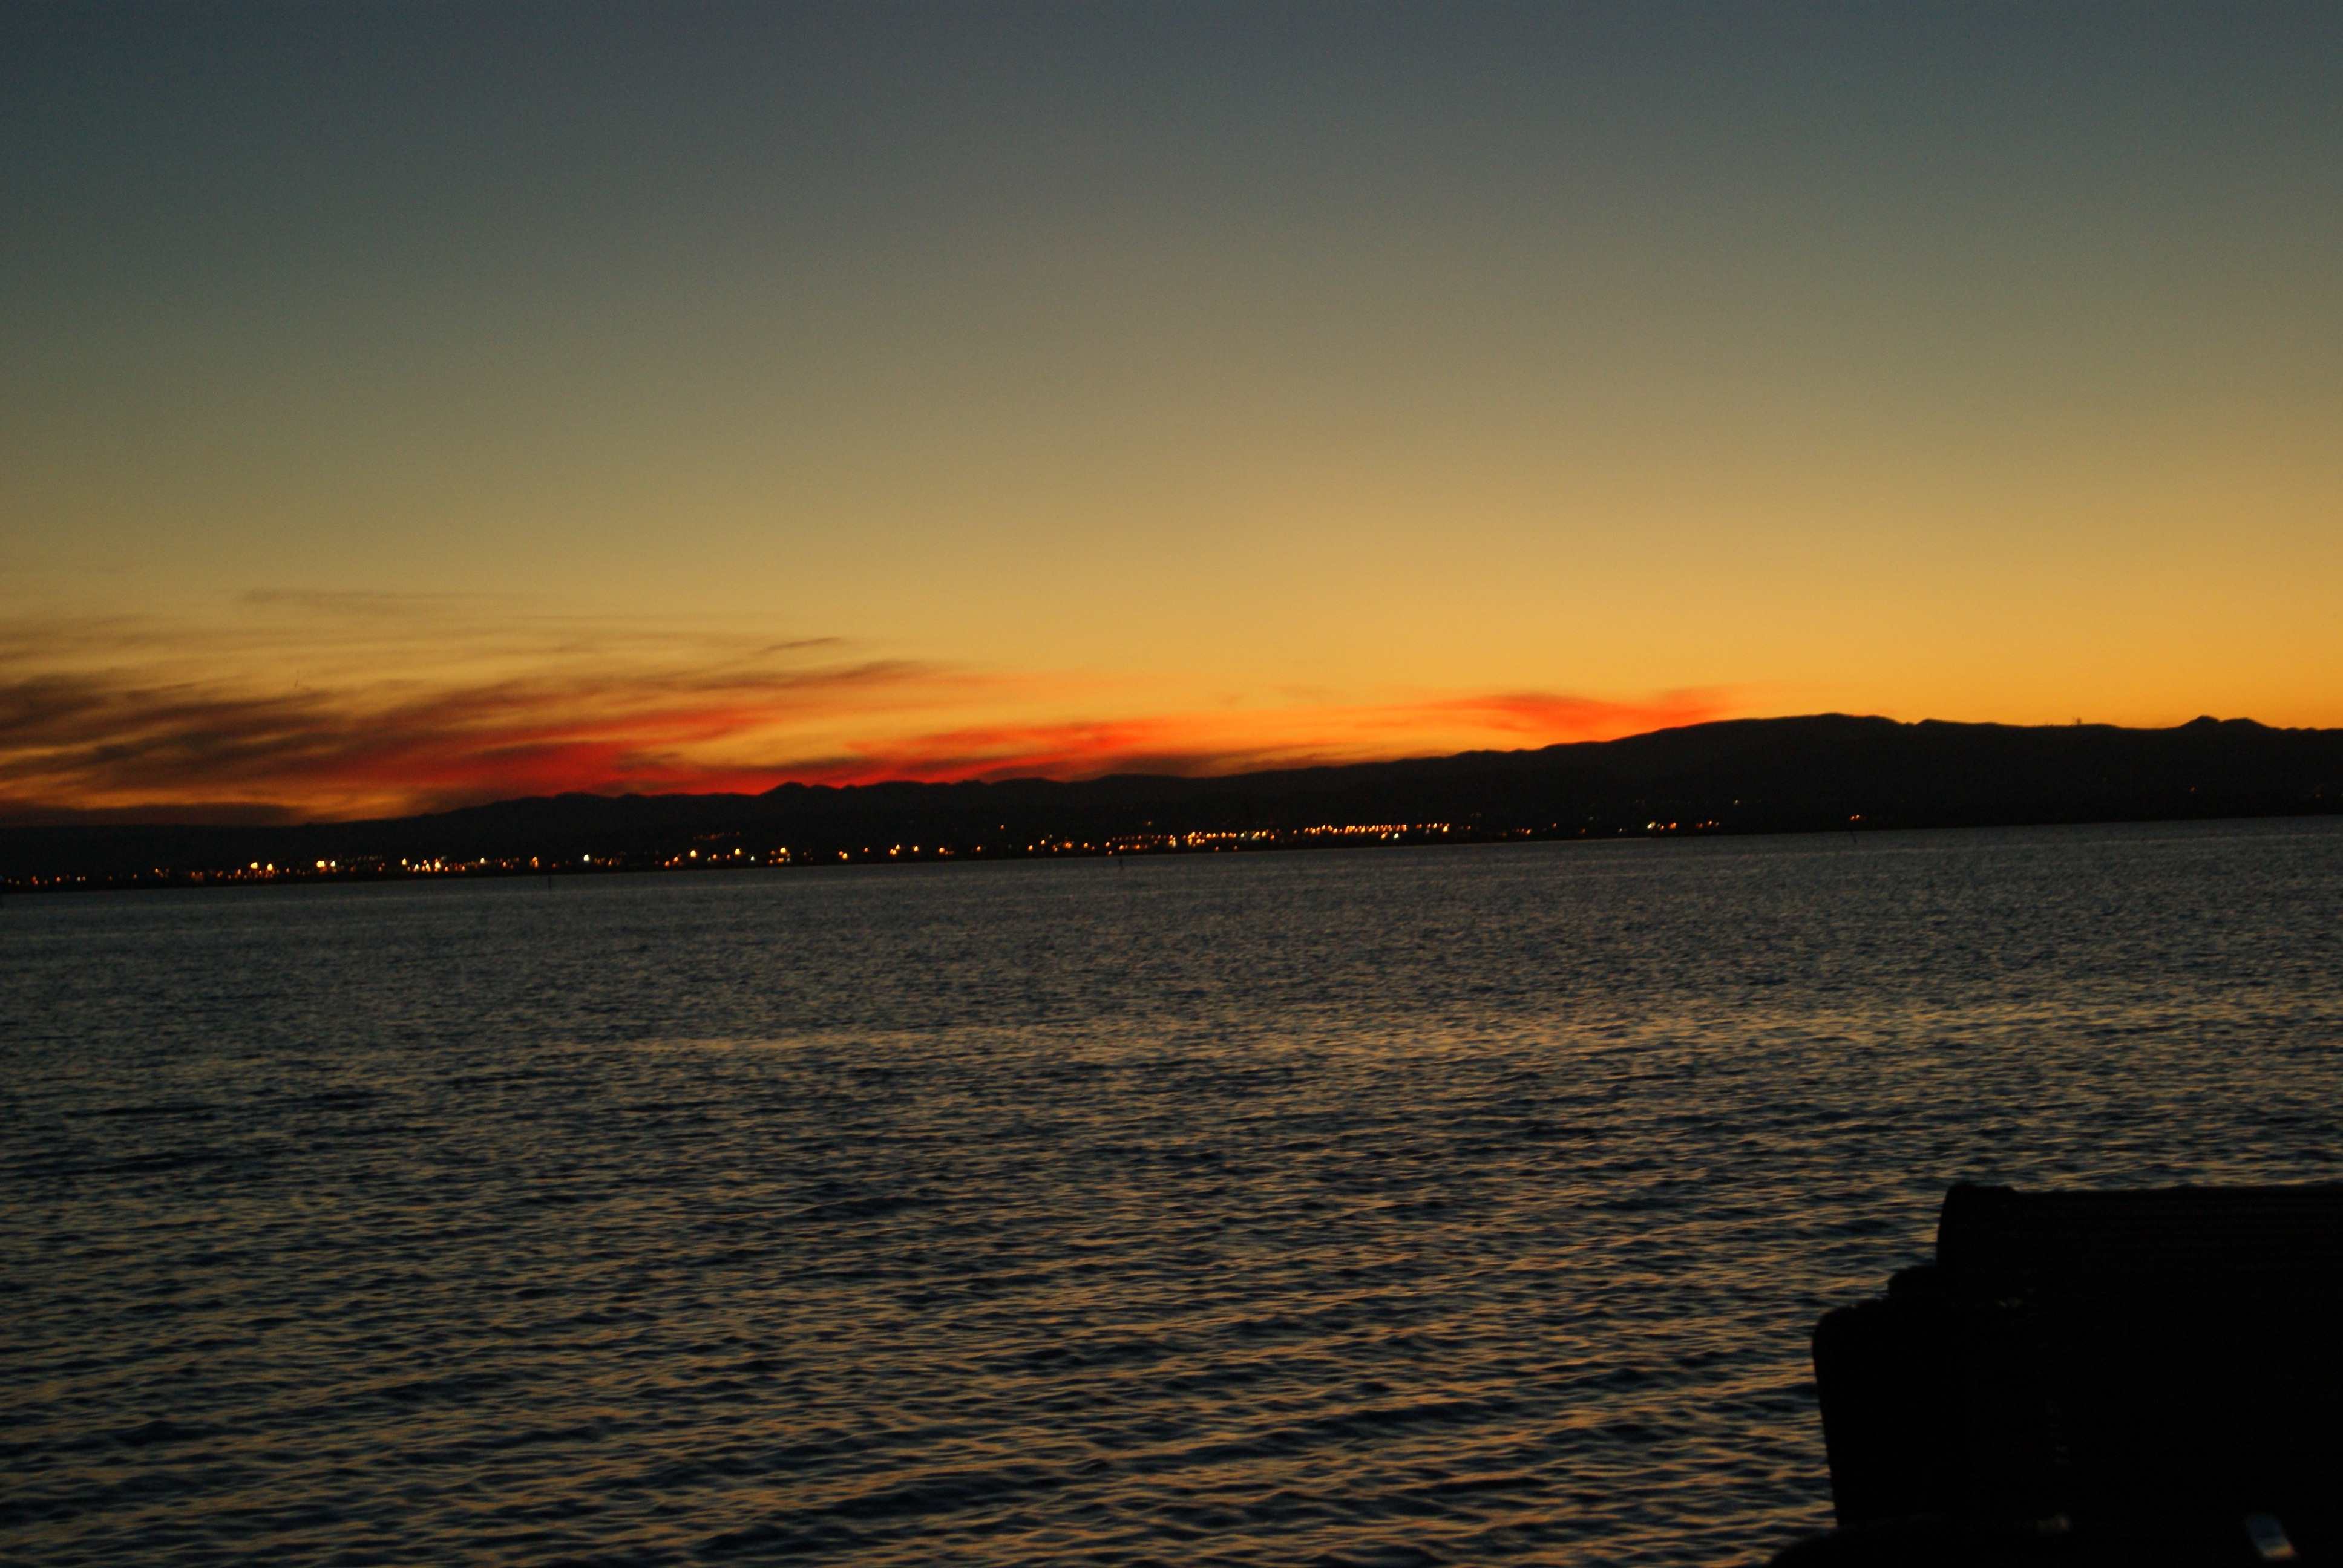
beach, landscape, sea, coast, water, ocean, horizon, cloud, sky, sun, sunrise, sunset, morning, shore, wave, dawn, dusk, evening, orange, reflection, red, heaven, bay, ray of light, clouds, landscapes, loch, afterglow, sun sunset